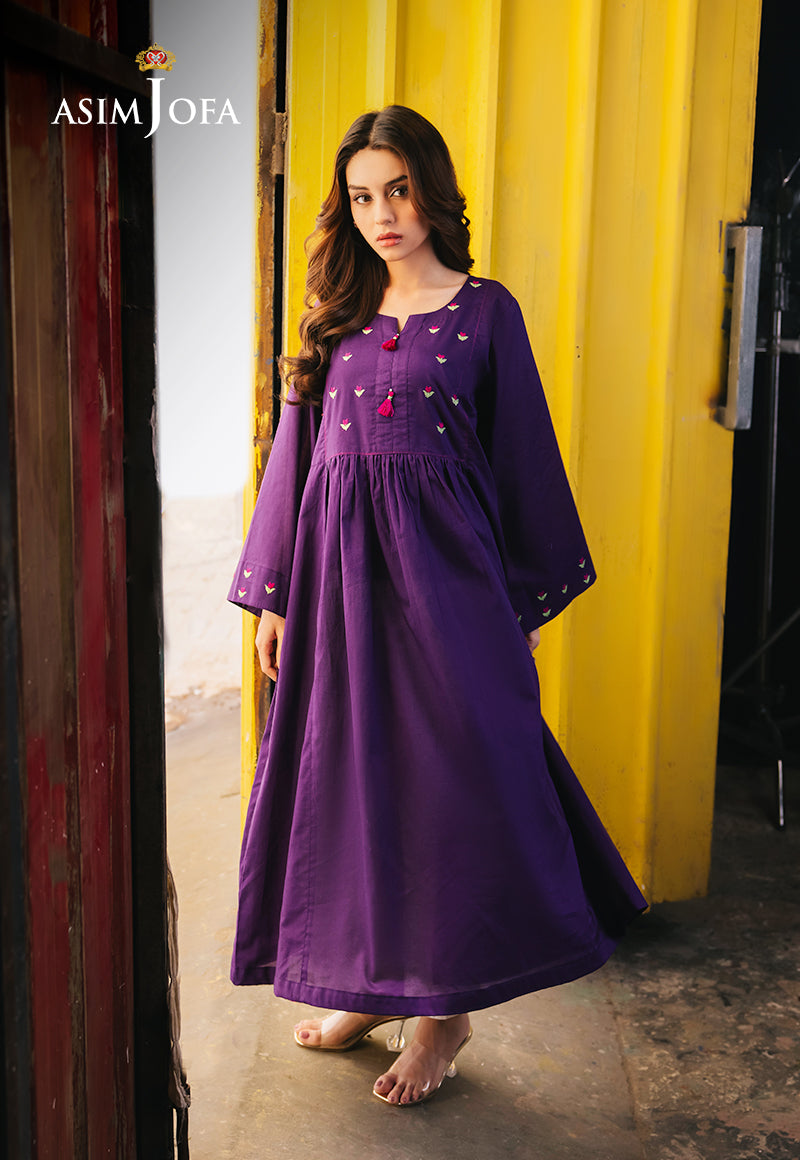
purple jodhi embroidered long k